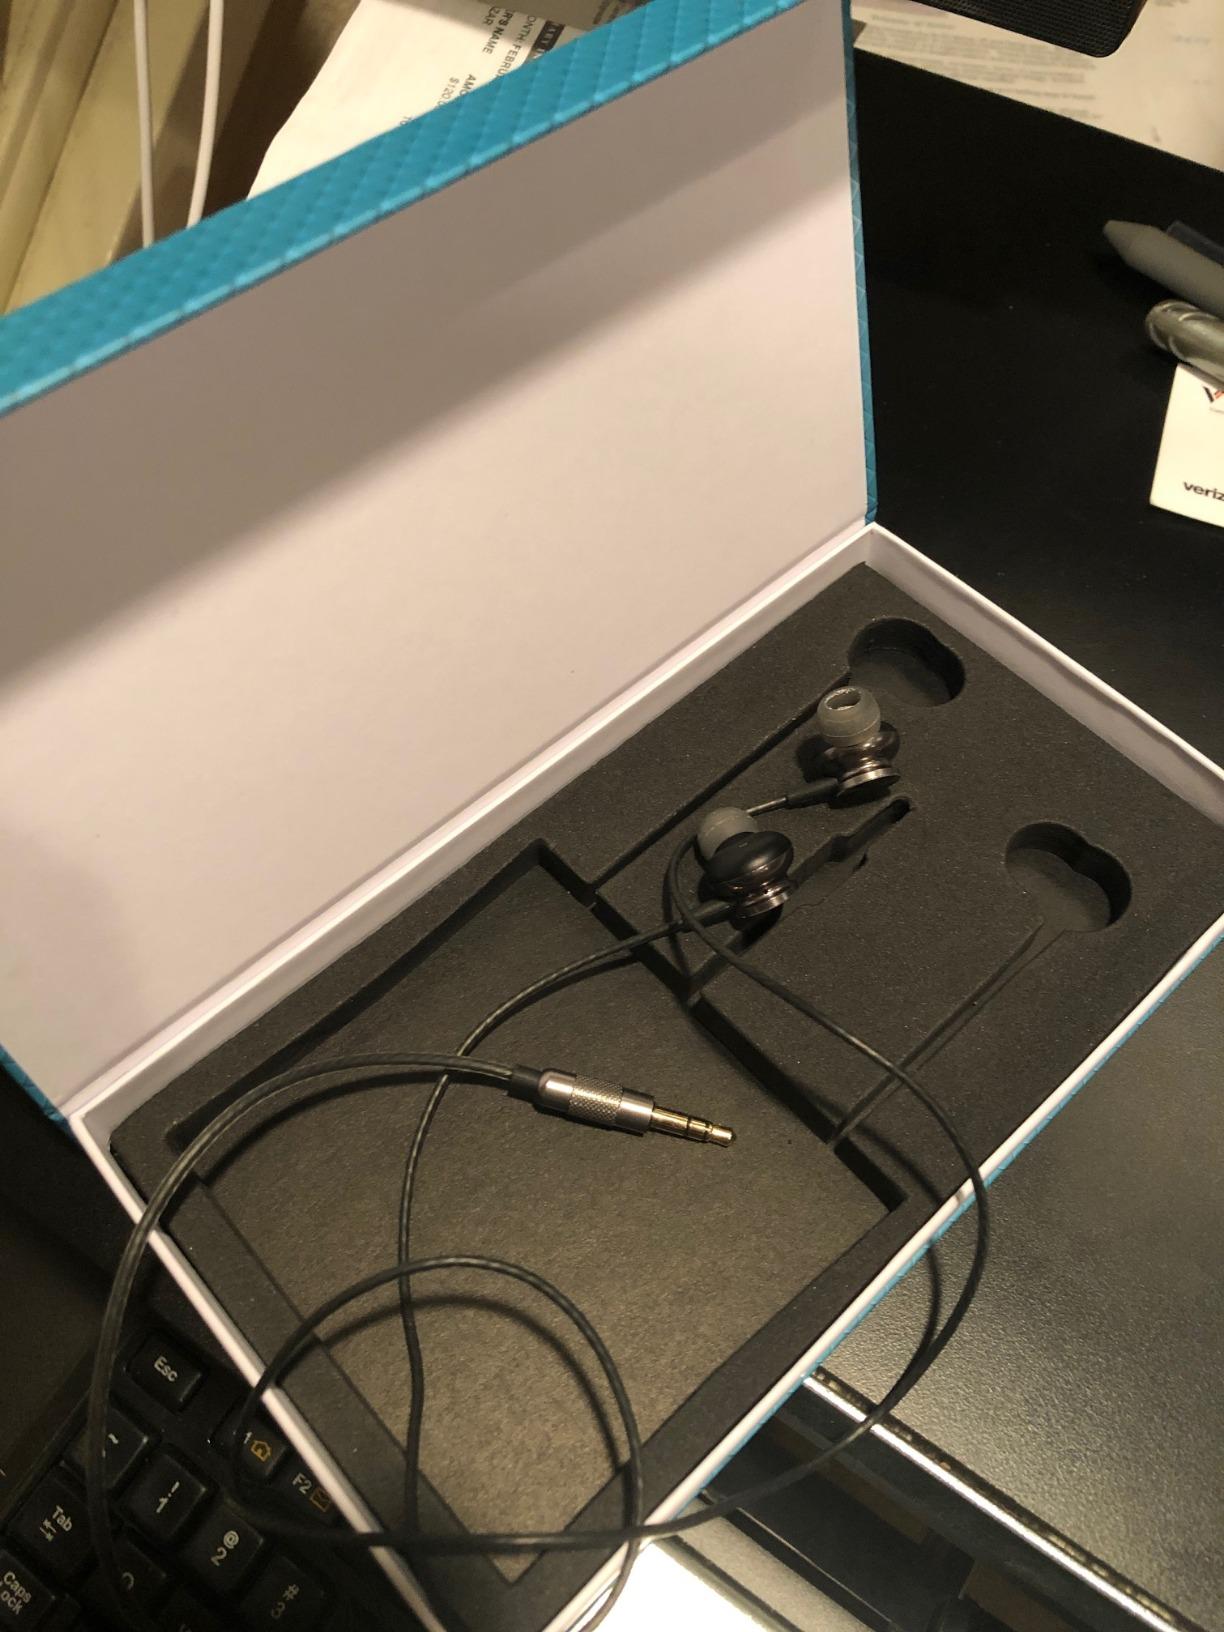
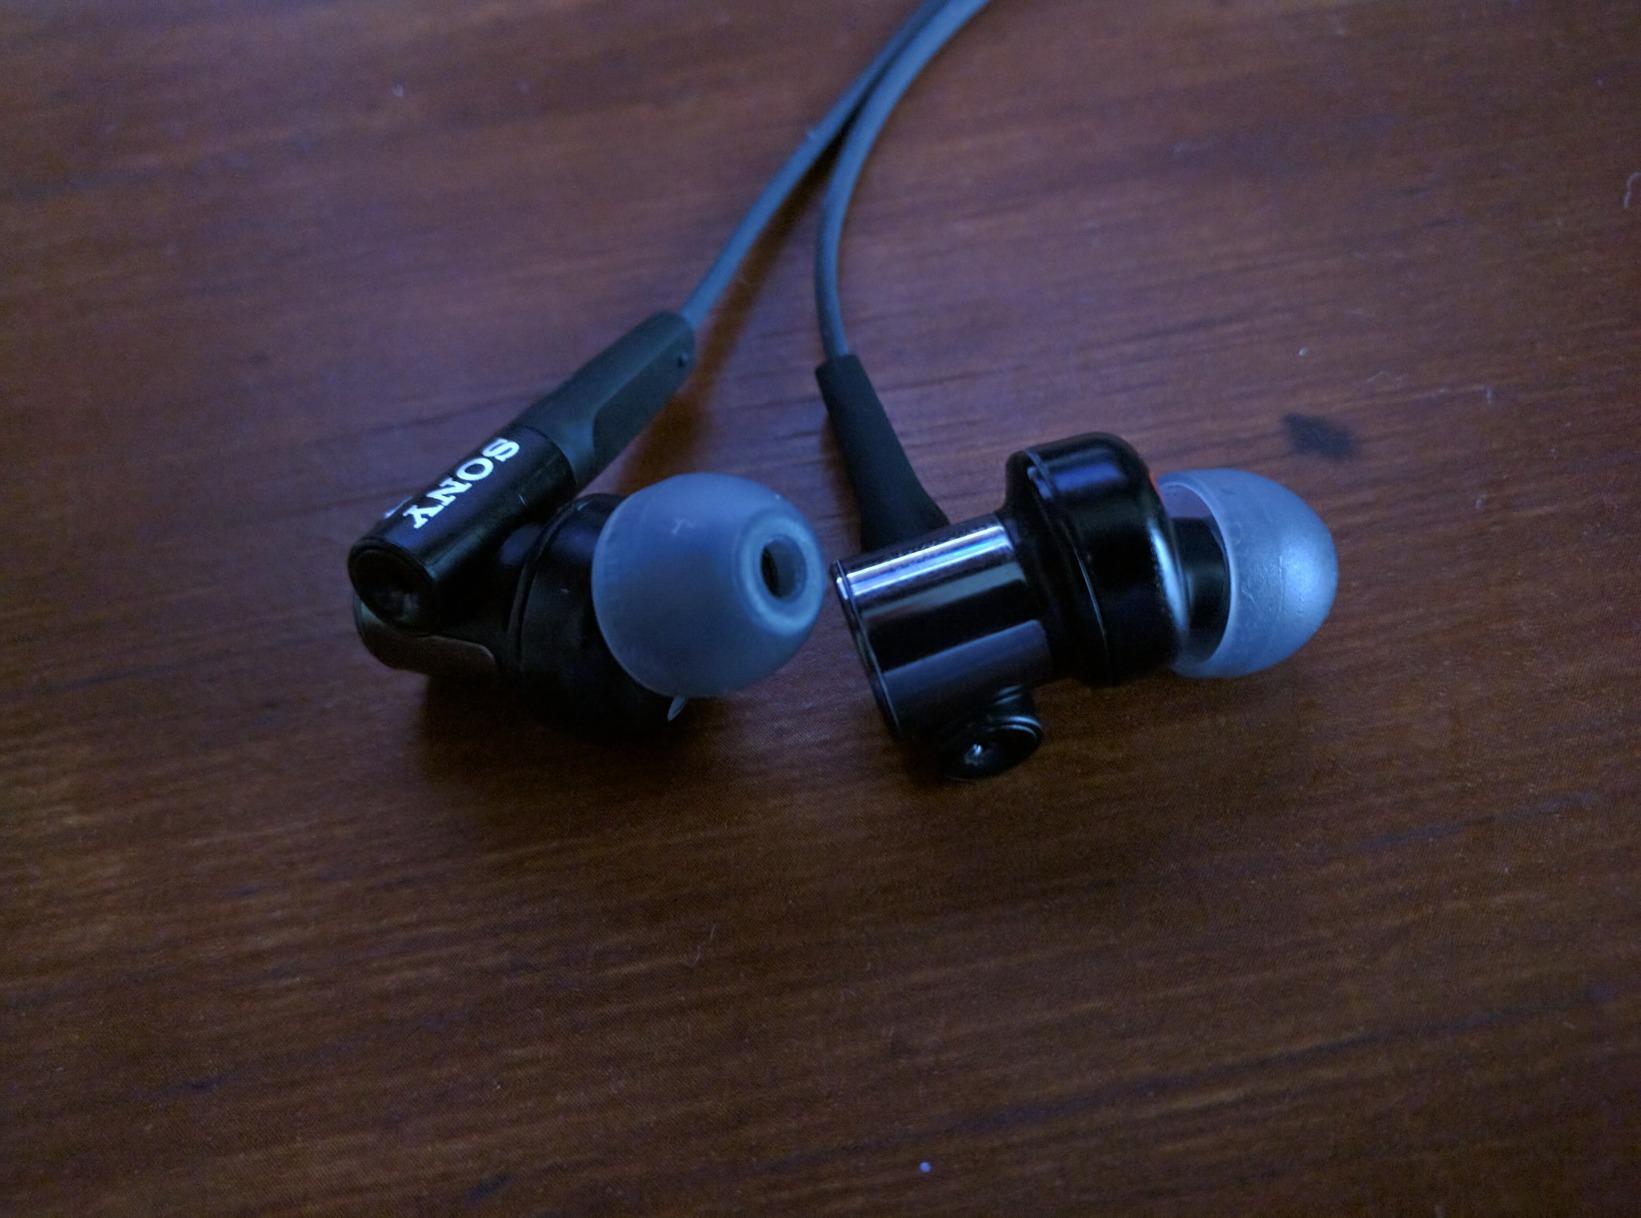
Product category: headphones
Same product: no